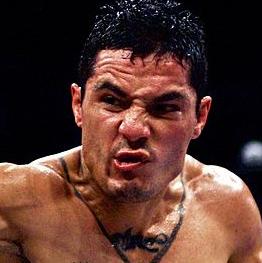
Age: 26